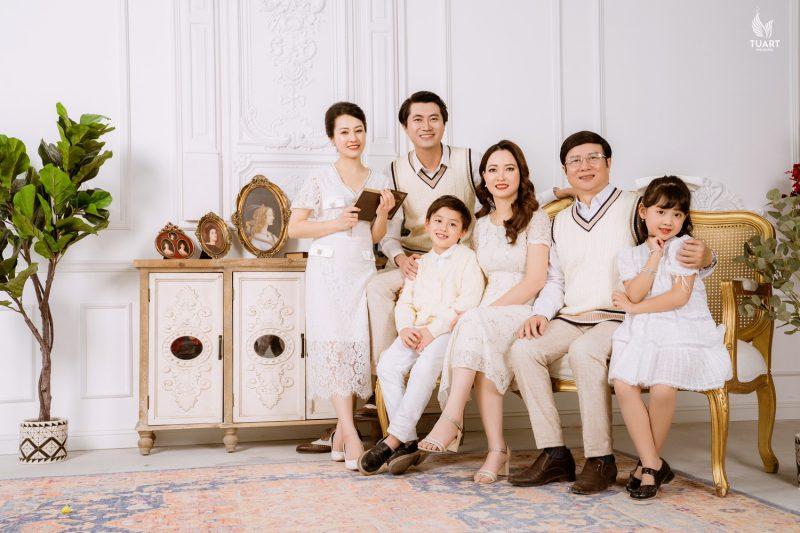
có một nhóm người đang chụp ảnh cùng với nhau